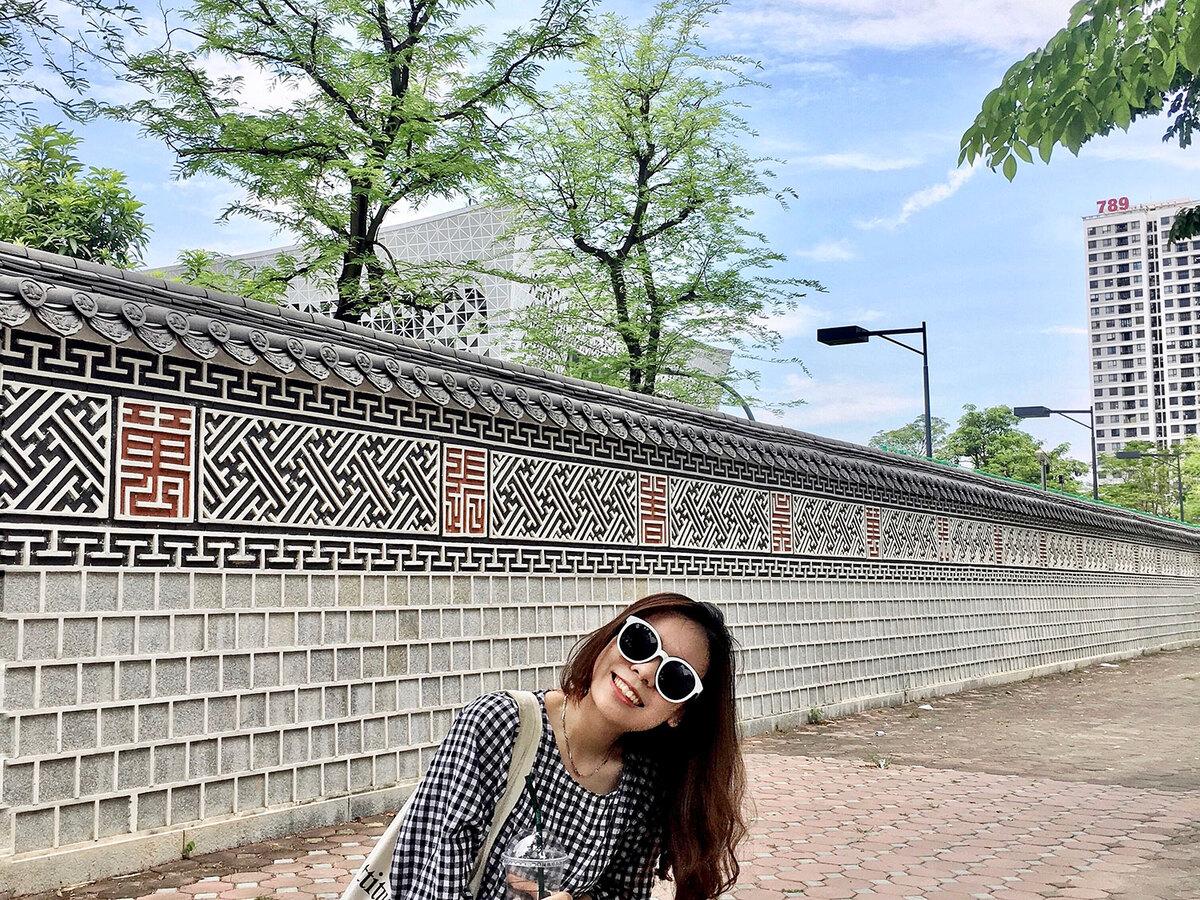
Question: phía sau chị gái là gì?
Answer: là một bức tường